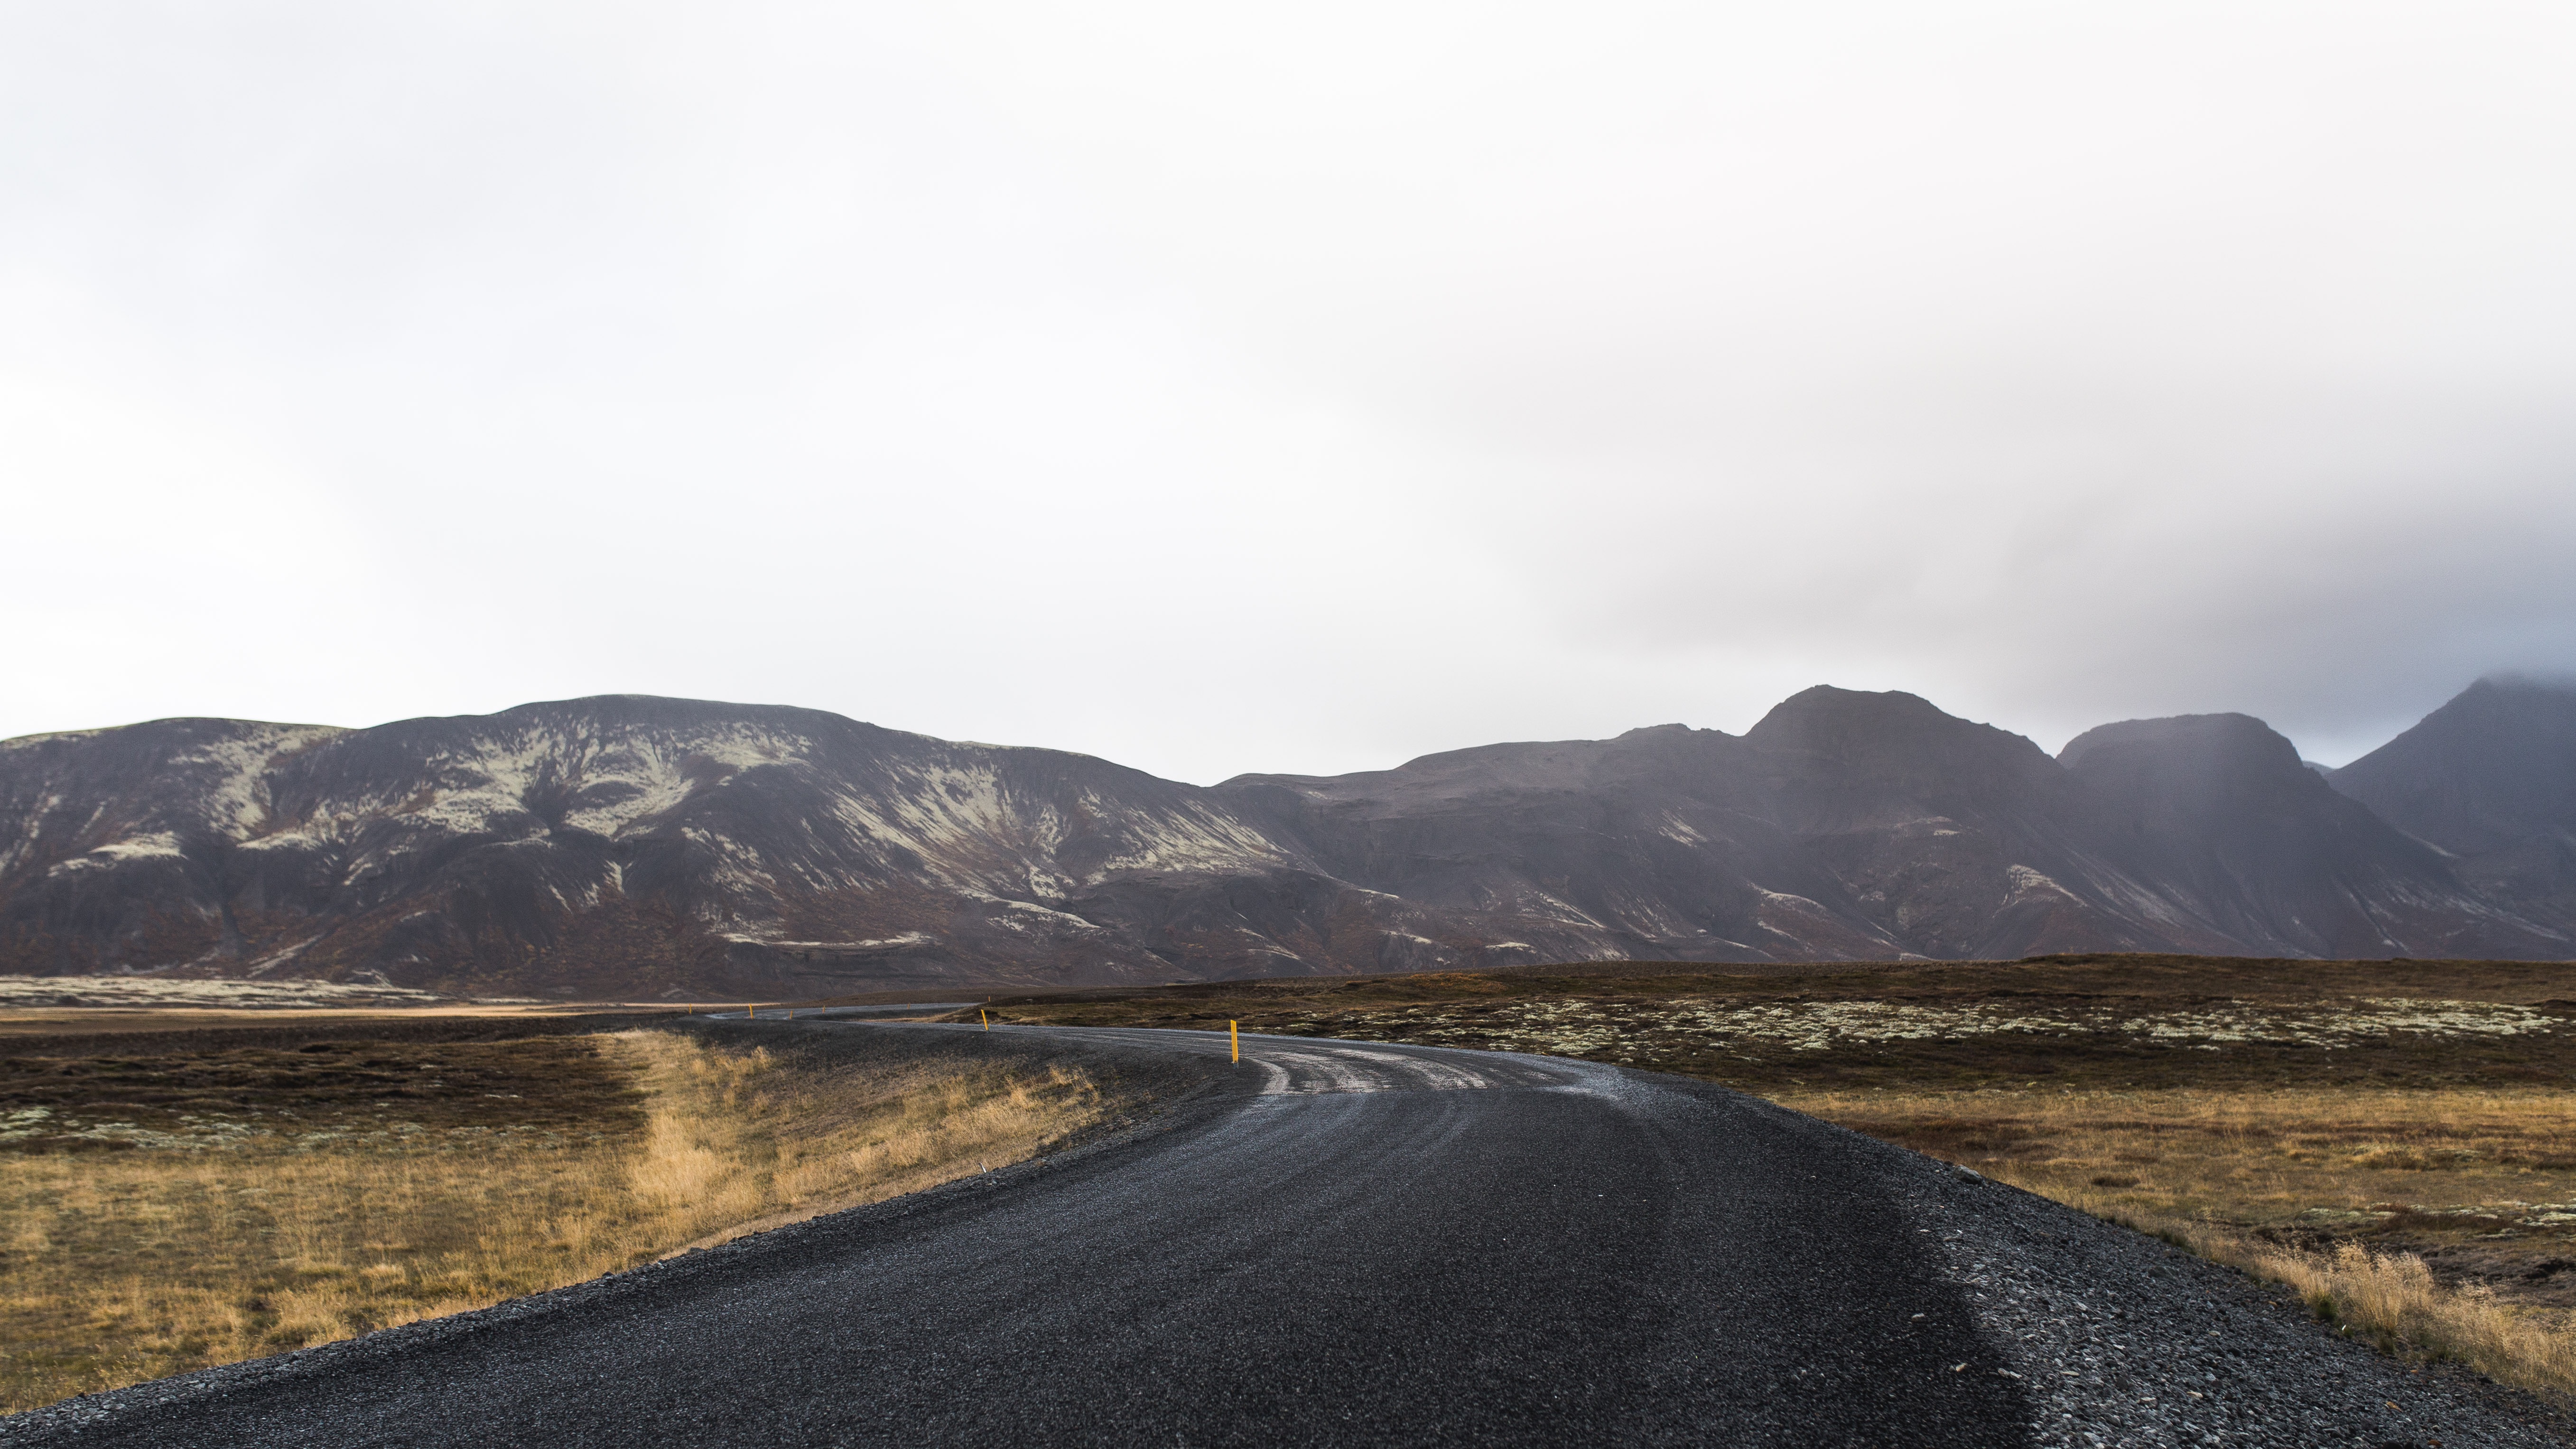
landscape, horizon, mountain, cloud, road, field, morning, hill, lake, highway, valley, mountain range, asphalt, reservoir, route, highland, ridge, plain, road trip, infrastructure, plateau, fell, loch, landform, mountain pass, geographical feature, atmospheric phenomenon, mountainous landforms